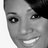
Emotion: happy